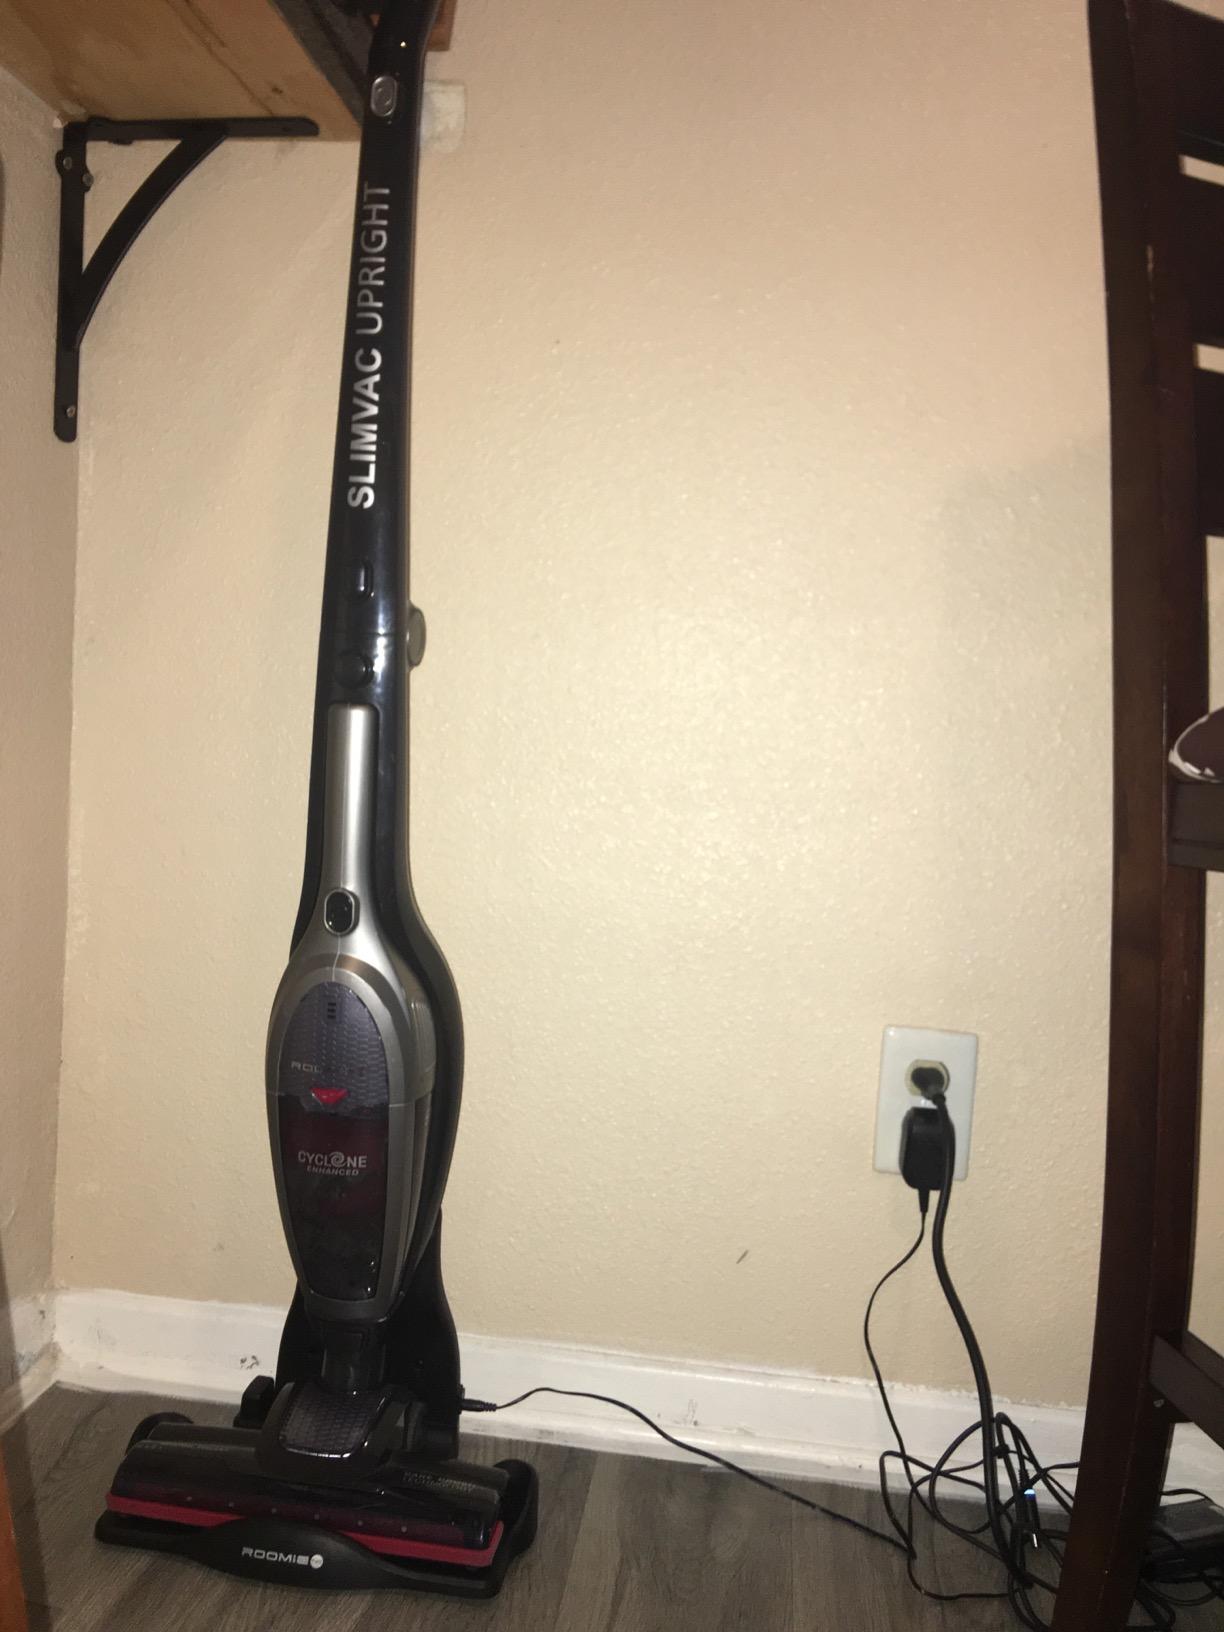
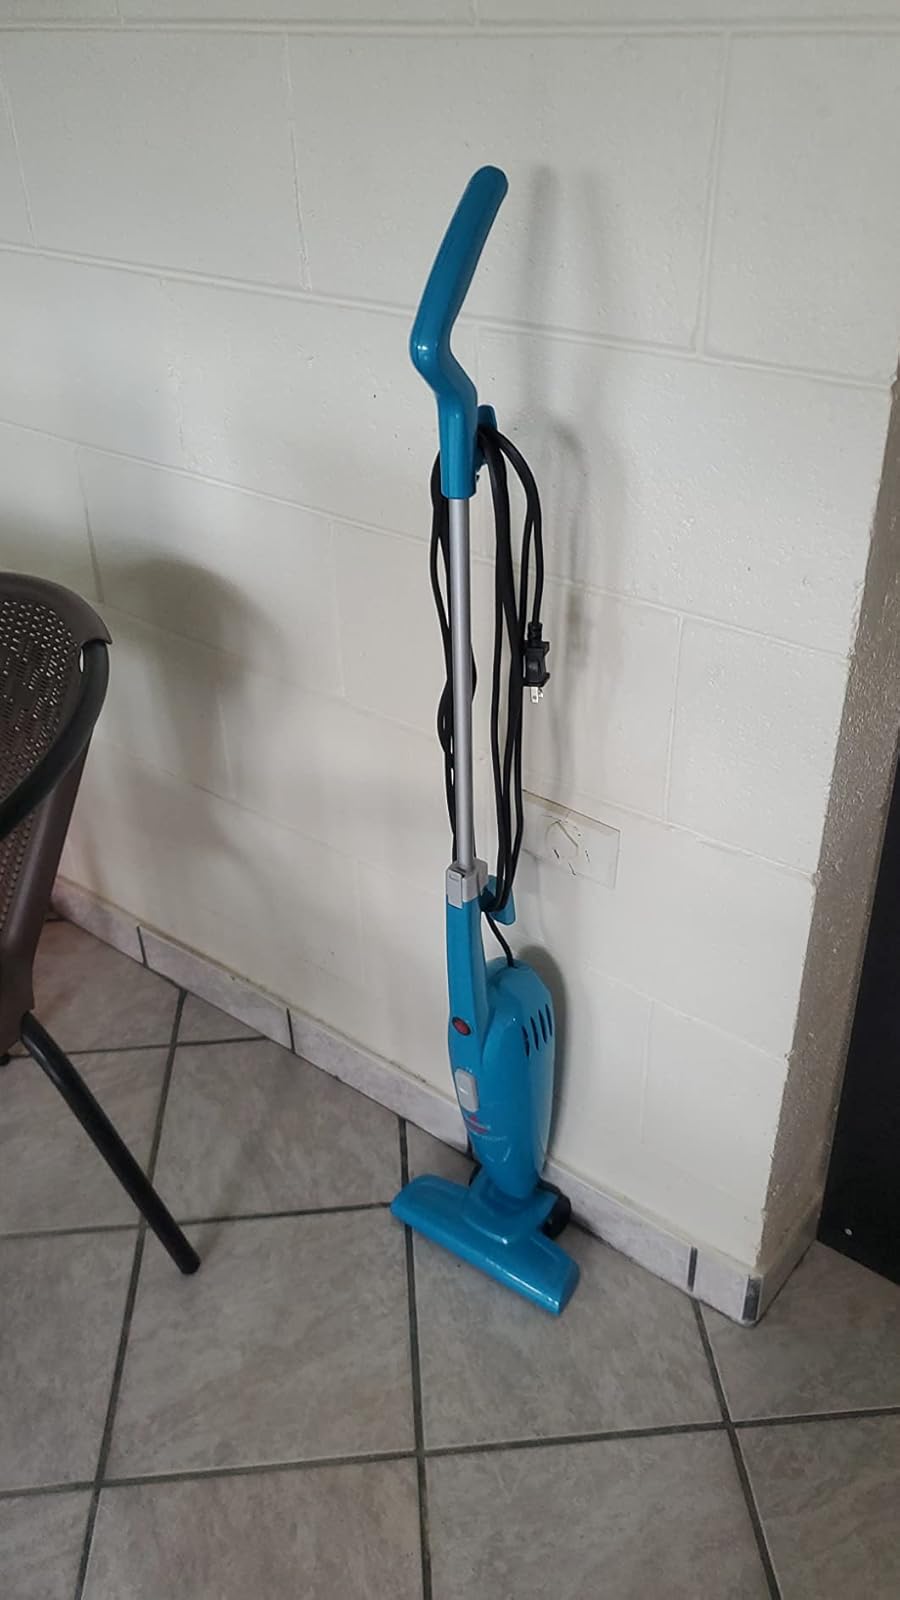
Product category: items_vacuum
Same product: no